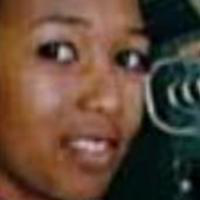
Age group: age 21-30